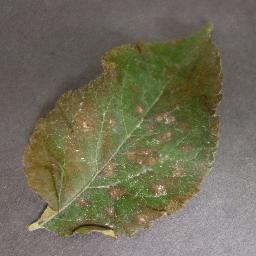
Label: Apple___Cedar_apple_rust